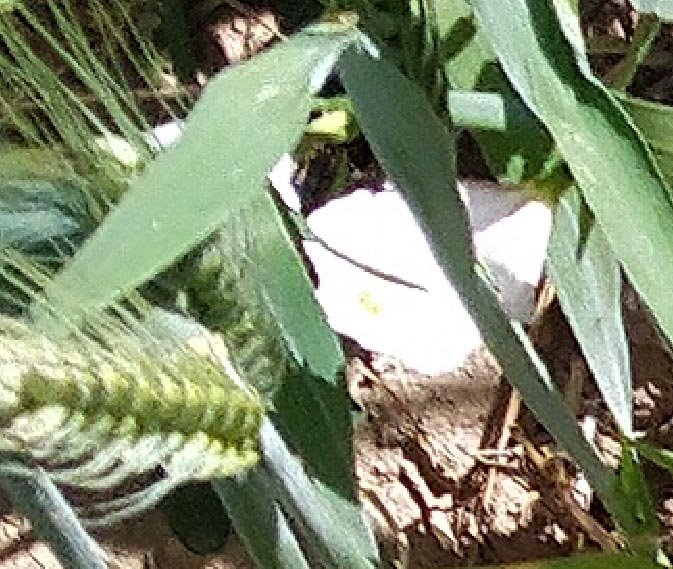
Label: Wheat___Healthy